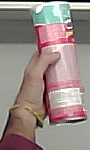
Product: pringles_original